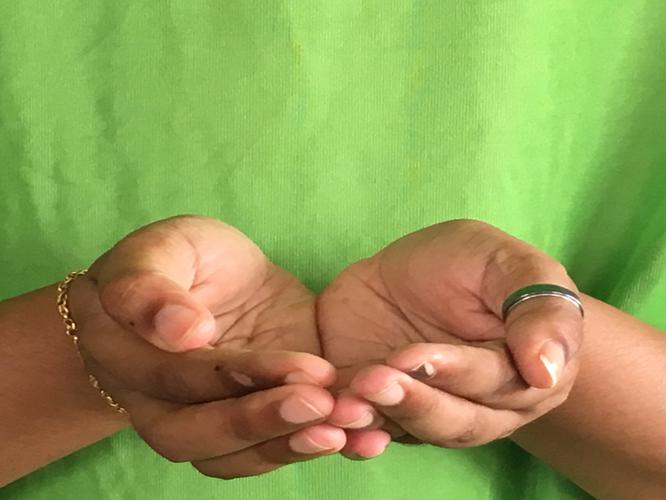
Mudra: Pushpaputa
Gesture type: double_hand